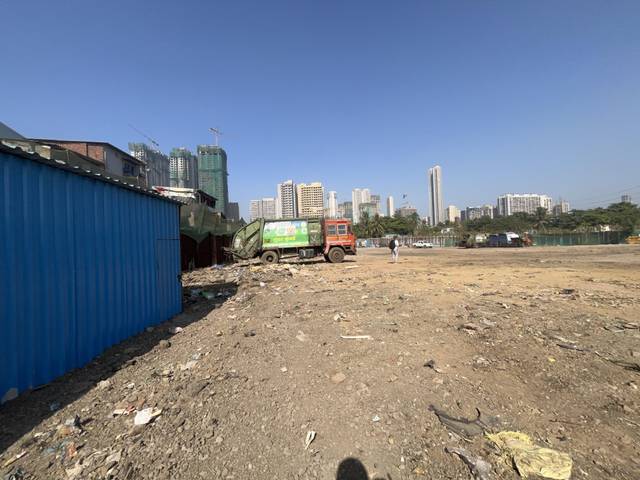
Region: India
Coordinates: 19.198, 72.829